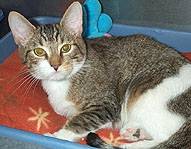
Label: cat